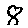
Label: 8